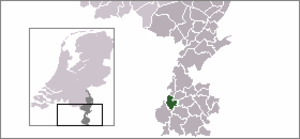
Meerssen est un village qui est le chef-lieu de la commune des Pays-Bas de même nom située dans la province de Limbourg, au nord-est de Maastricht.